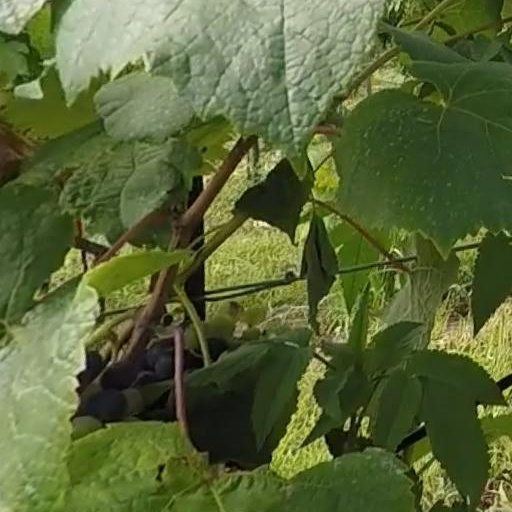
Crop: grape